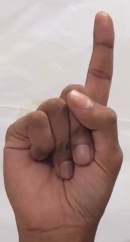
ASL sign: 1